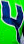
Number: 4